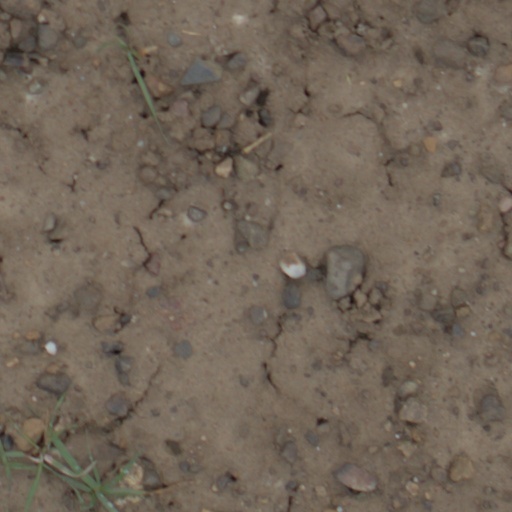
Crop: wheat